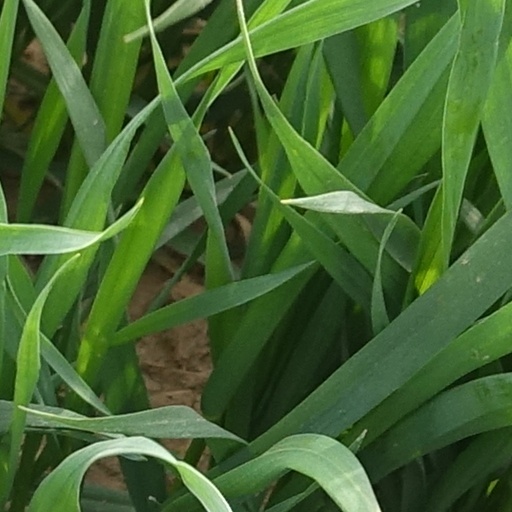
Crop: wheat